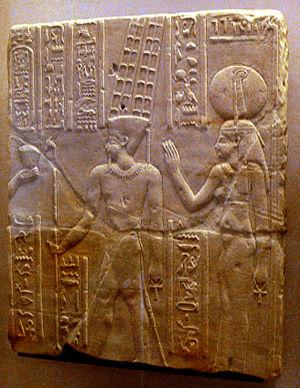
Ptolémée VIII (Évergéte II)